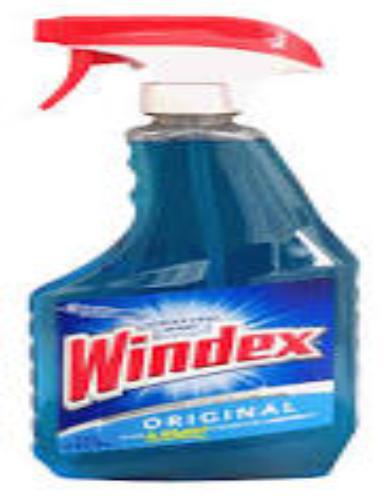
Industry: Necessities